Bring the Funny

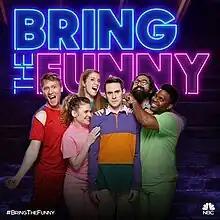
The cast of JK! Studios in "Bring the Funny"

Bring the Funny is an American comedy competition series that aired on NBC from July 9 to September 17, 2019.